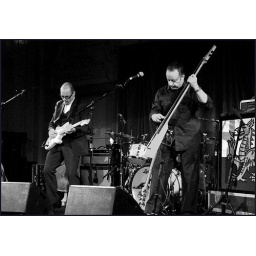
in black and white